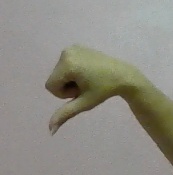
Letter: waw